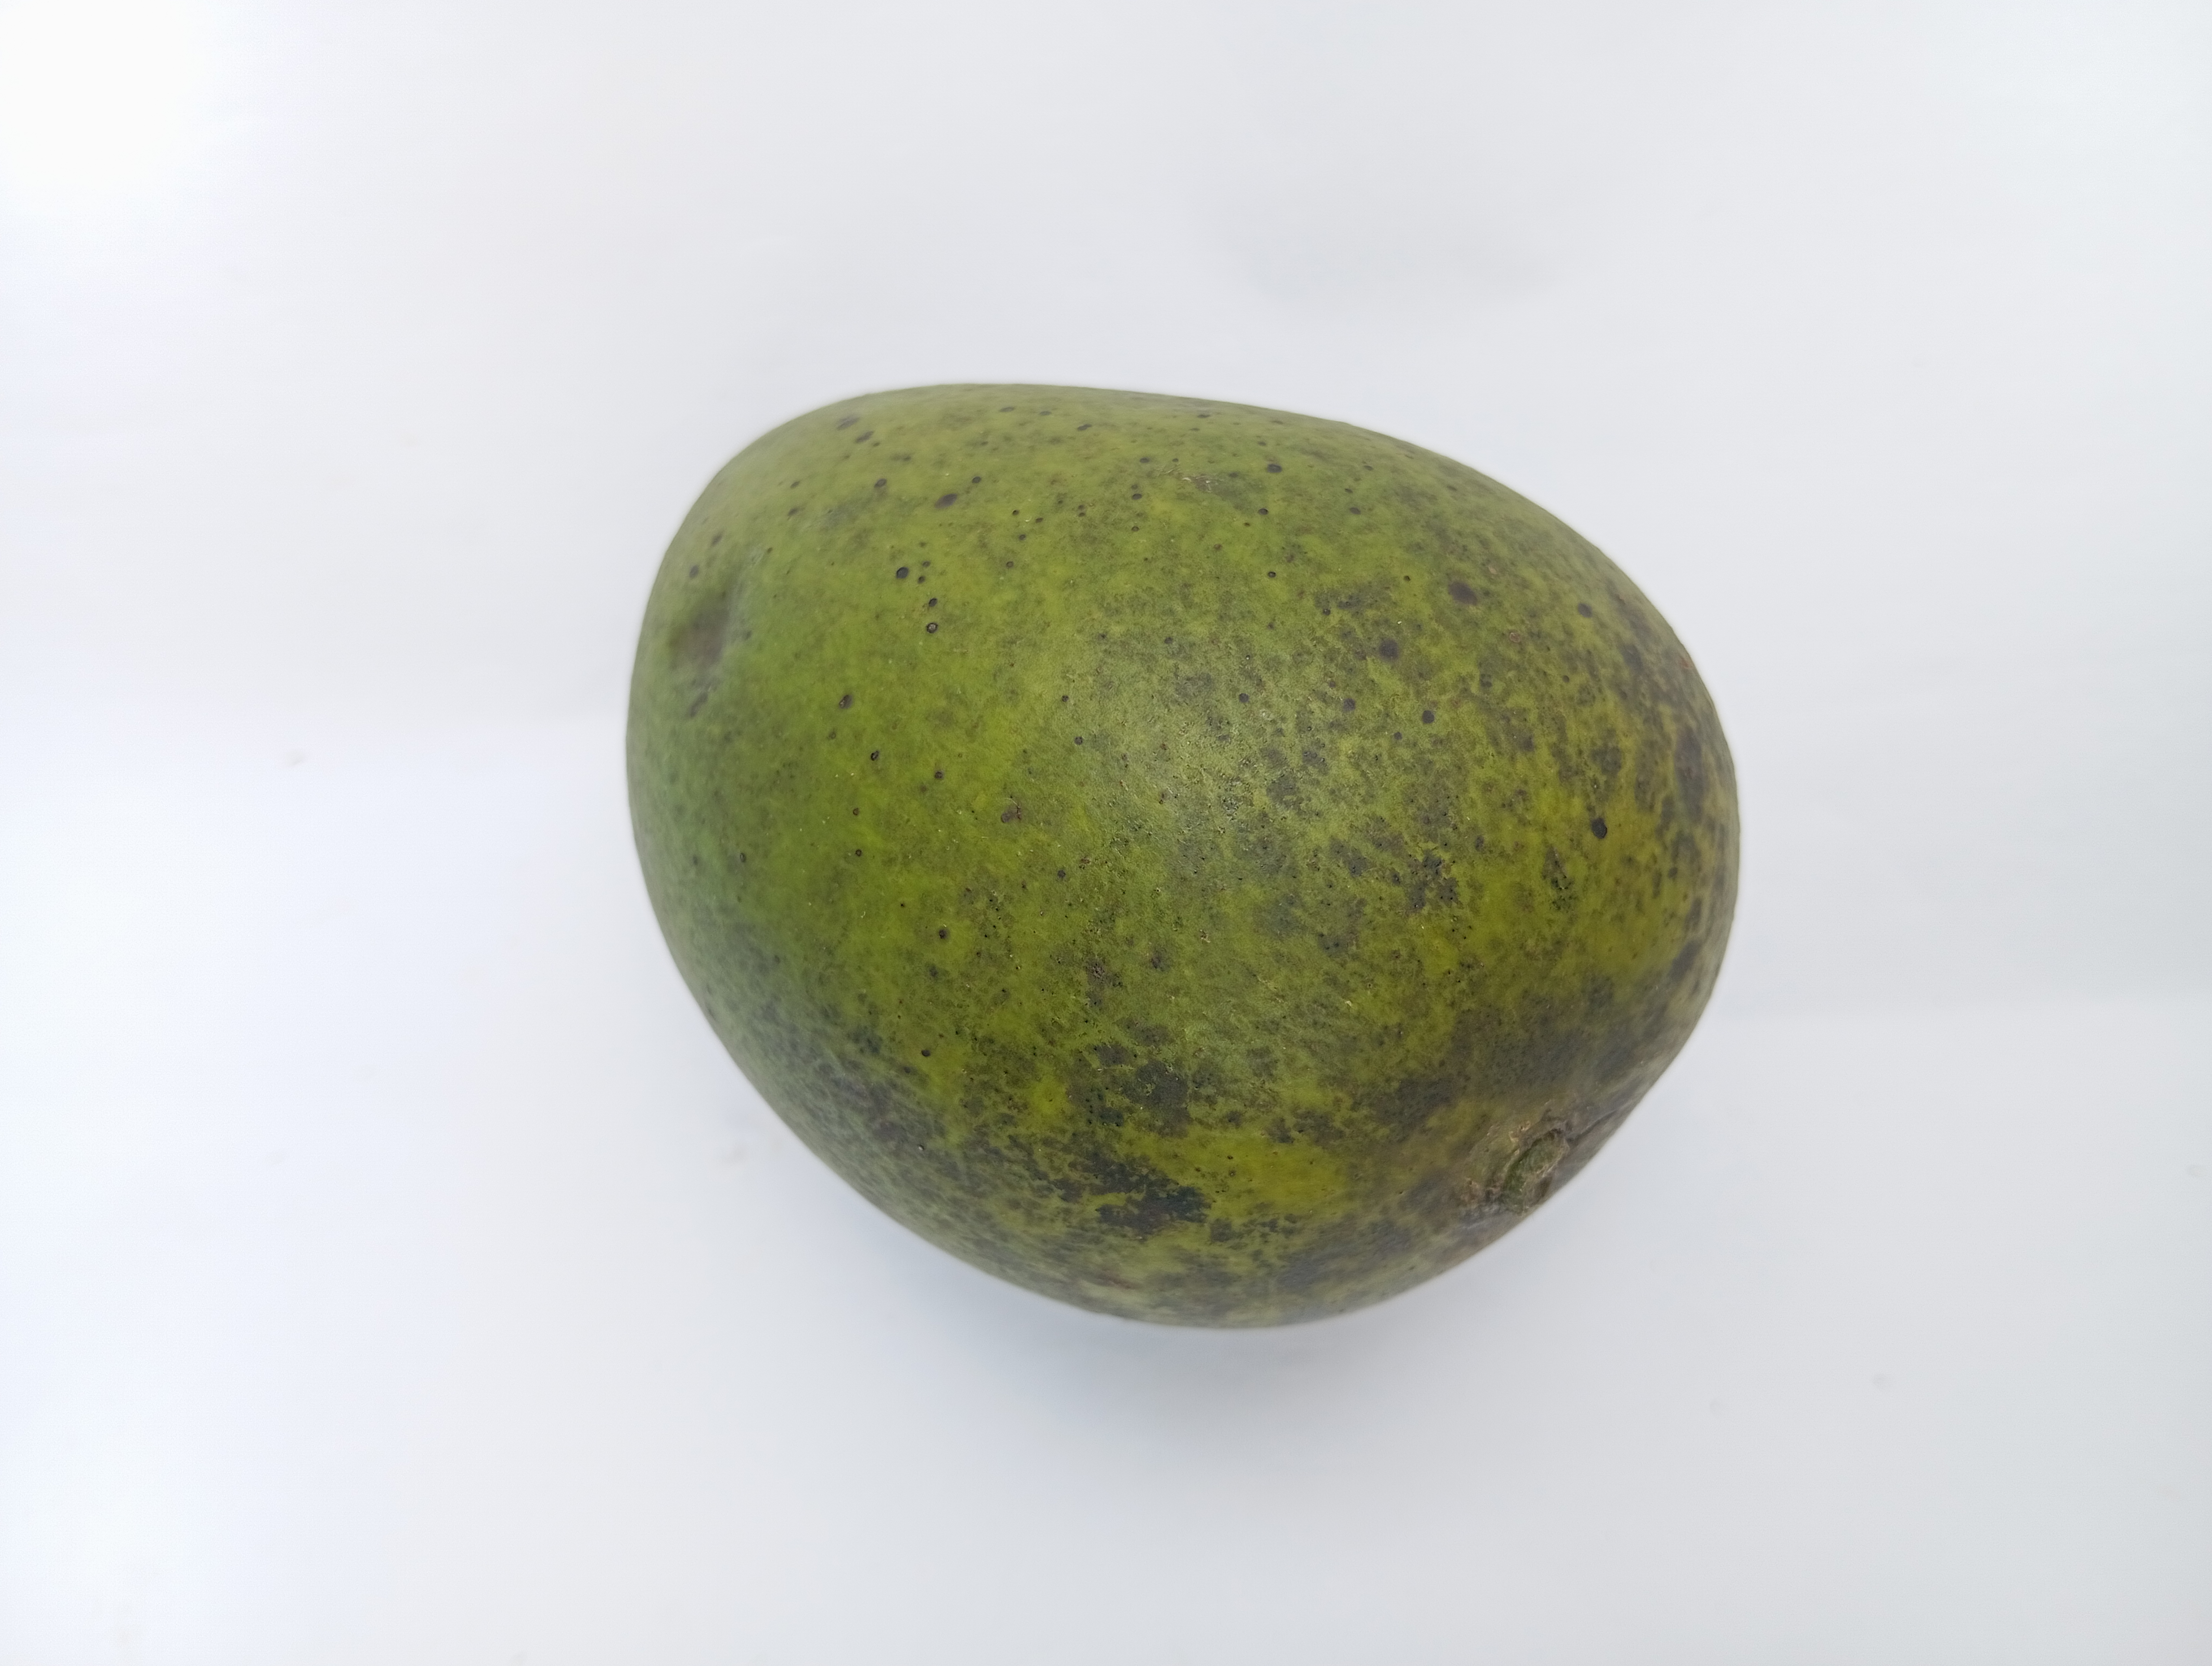
Mango variety: Harivanga